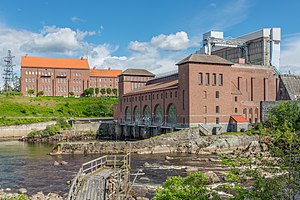
Sverige / Infrastruktur / Energi
Vandkraftværk i Älvkarleby i Uppsala taget i brug i 1915.
Sverige, officielt Kongeriget Sverige, er et land i Nordeuropa. Det grænser op til Norge mod vest og Finland mod øst. Sverige er forbundet med Danmark via en bro- og tunnelforbindelse over Øresund i sydvest. Det er med sine 450.295 kvadratkilometer, heraf landareal 407.311 km², EU’s 3. største land. Med omkring 10,35 millioner indbyggere har Sverige dog en forholdsvis lav befolkningstæthed med 25,4 indbyggere pr. kvadratkilometer landareal. Størstedelen af landets befolkning lever i den sydlige del af landet. Omkring 85 % af svenskerne lever i byområder.